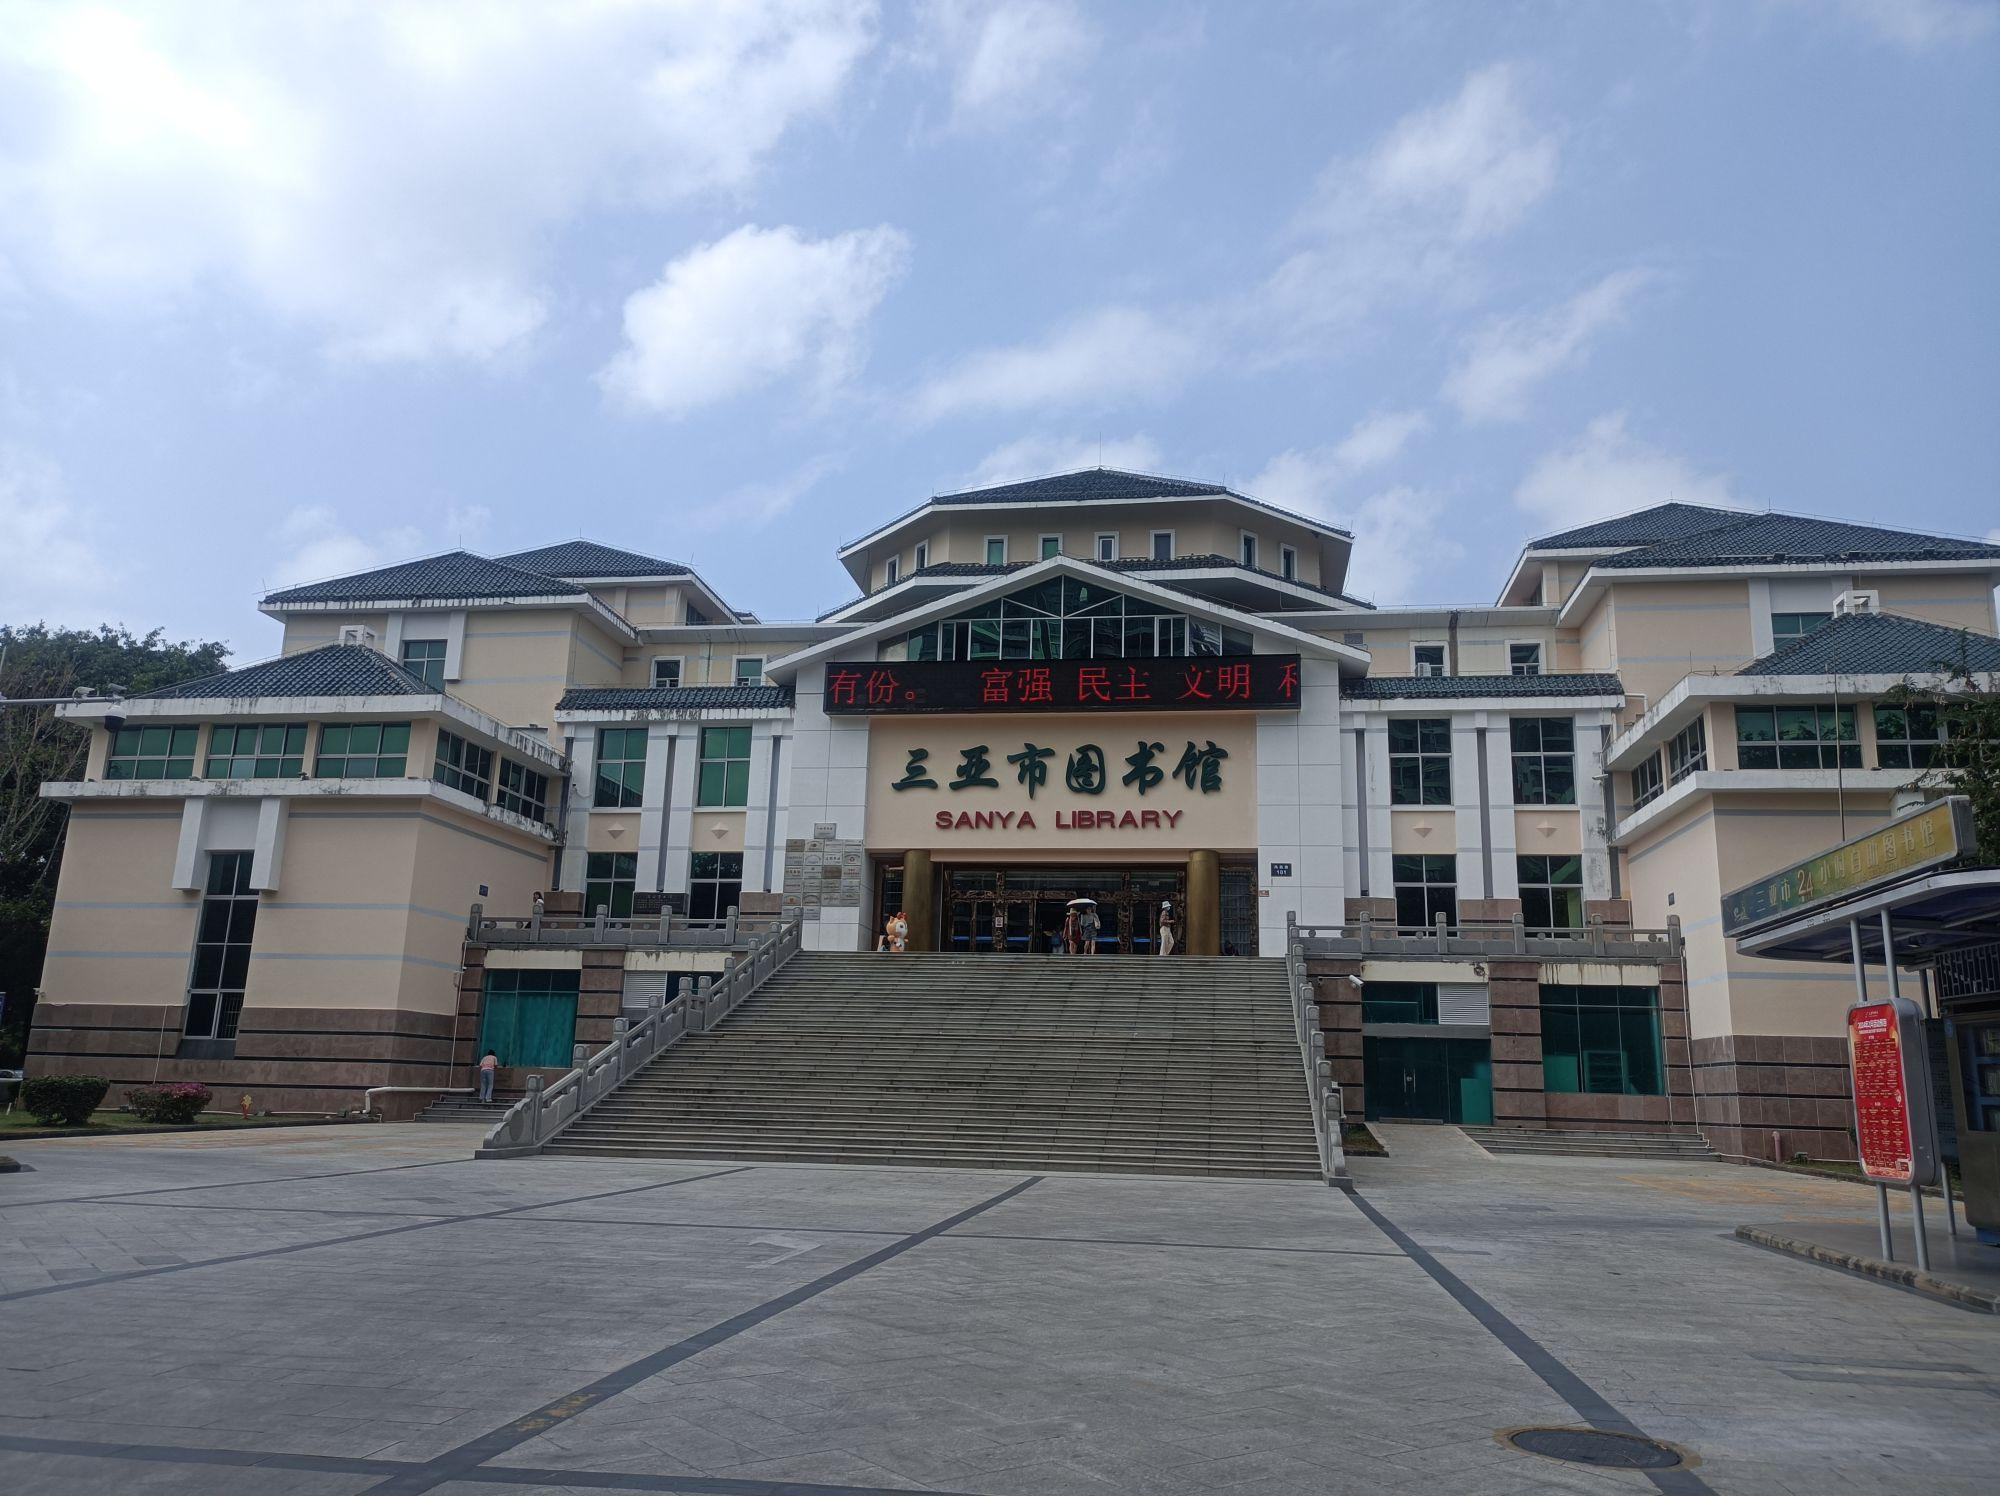
地标名称：三亚市图书馆
所在城市：三亚市·吉阳区